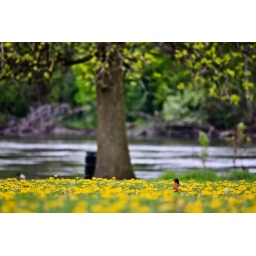
photography tip #101: don't lay in a field of dandelions with a white t-shirt!